Voice of Baceprot

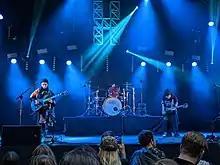
Voice of Baceprot performing in 2022

Voice of Baceprot—often abbreviated as VOB—are an Indonesian all-female rock trio formed in Garut, West Java, in 2014. The group consists of Firda Marsya Kurnia (vocals and guitar), Widi Rahmawati (bass), and Euis Siti Aisyah (drums). They sing in English as well as Sundanese. The word "baceprot" means "noisy" in Sundanese. It is meant to represent the band's musical style.